List of Philadelphia Phillies team records

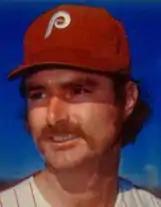
Steve Carlton holds several records with the team, including most wins and strikeouts.

"All statistics in this section are drawn from Baseball Reference using the following sources: batting statistics; pitching statistics."